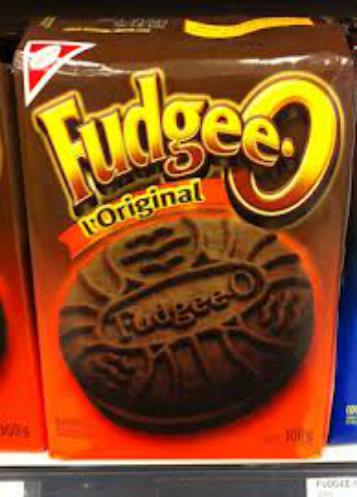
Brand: Fudgee-O
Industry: Food